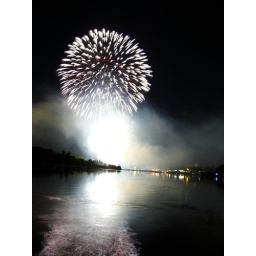
the duck got scared and run right in front of me look at the water ;)